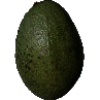
Label: Avocado 1